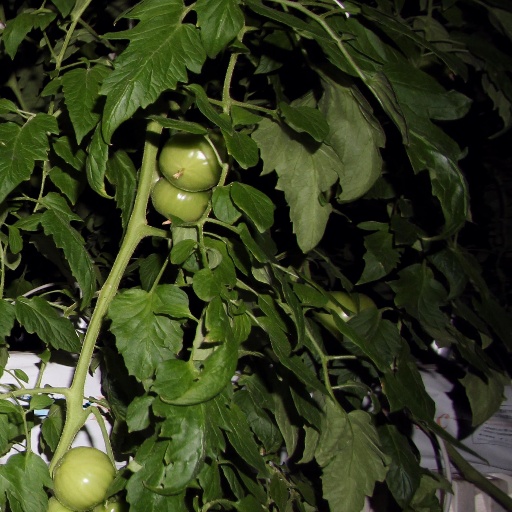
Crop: tomato